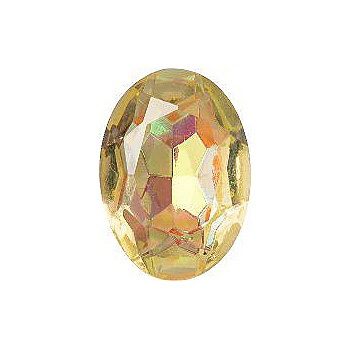
Oval Faceted Pointed Back (Doublets) Crystal Glass Stone, Yellow 11 Transparent With Ab (80100-Abb), Czech Republic
Oval Faceted Pointed Back (Doublets) Crystal Glass Stone, Yellow 11 Transparent With Ab (80100-Abb), Czech Republic Sew-on cups and other settings Czech glass rhinestones are great for fashion jewelry making. The crystal's shape is uniform, edges are sharp and facets sparkle perfectly. Crystals with foils or other glass addition have uniform shape but slightly different inner desing, because are hand-manufactured. Unique Czech glass crystals are perfect for DIY jewelry making, embroidery, home decor or scrapbooking. The crystals are hand-crafted from Preciosa high quality glass. Any design inside the glass is unique. Crystals with foils contain precious metals like silver or gold. Any color tone is available, even two-tone glass. These glass crystal stones can be bezeled, sew with settingd or attached with glue to any surface. Prefect for craft and hand-made art. These glass gemstones can be used as Swarovski substitution. Custom manufacturing available.
Brand: Bohemia Crystal Valley
Category: Arts & Entertainment > Hobbies & Creative Arts > Arts & Crafts > Art & Crafting Materials > Embellishments & Trims > Loose Stones > Glass Stones